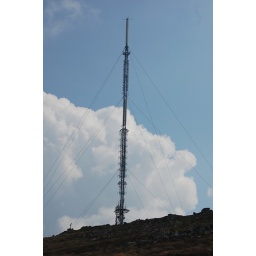
Note how small the person on the rock is in comparison.